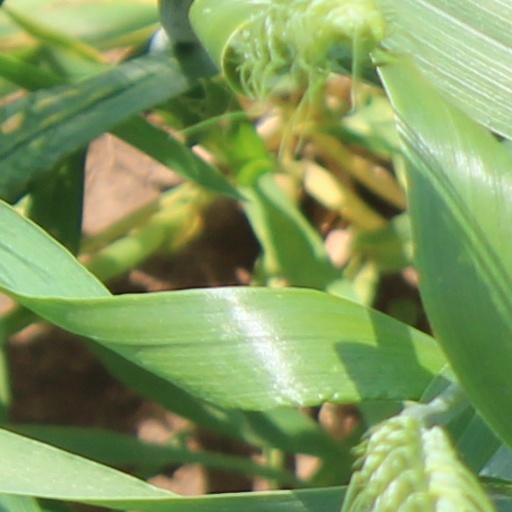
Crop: wheat